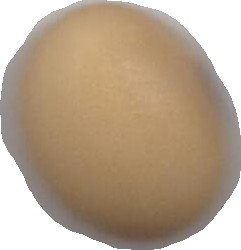
Variety: Anjasmoro